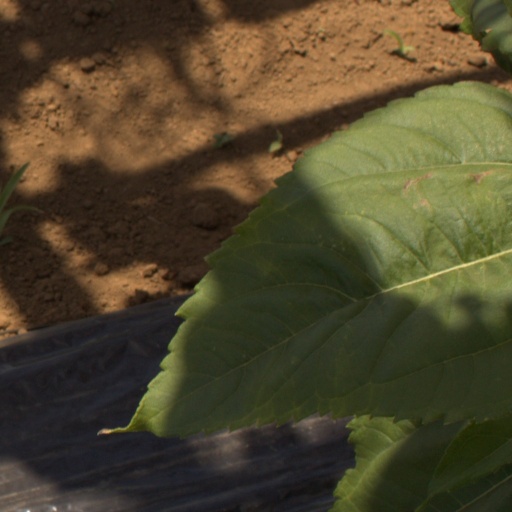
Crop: Jerusalem artichoke